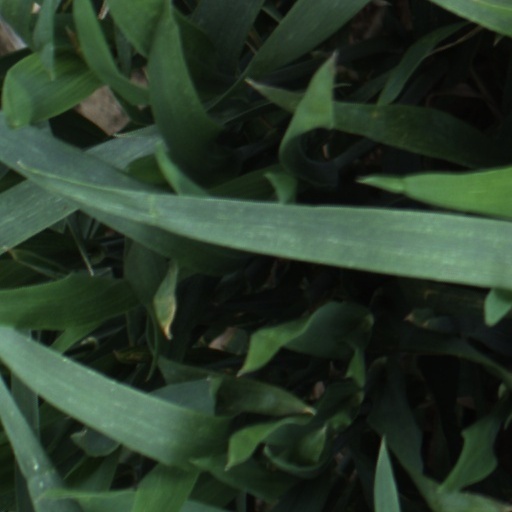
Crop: wheat